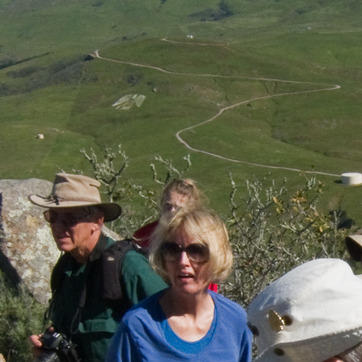
Material: hair